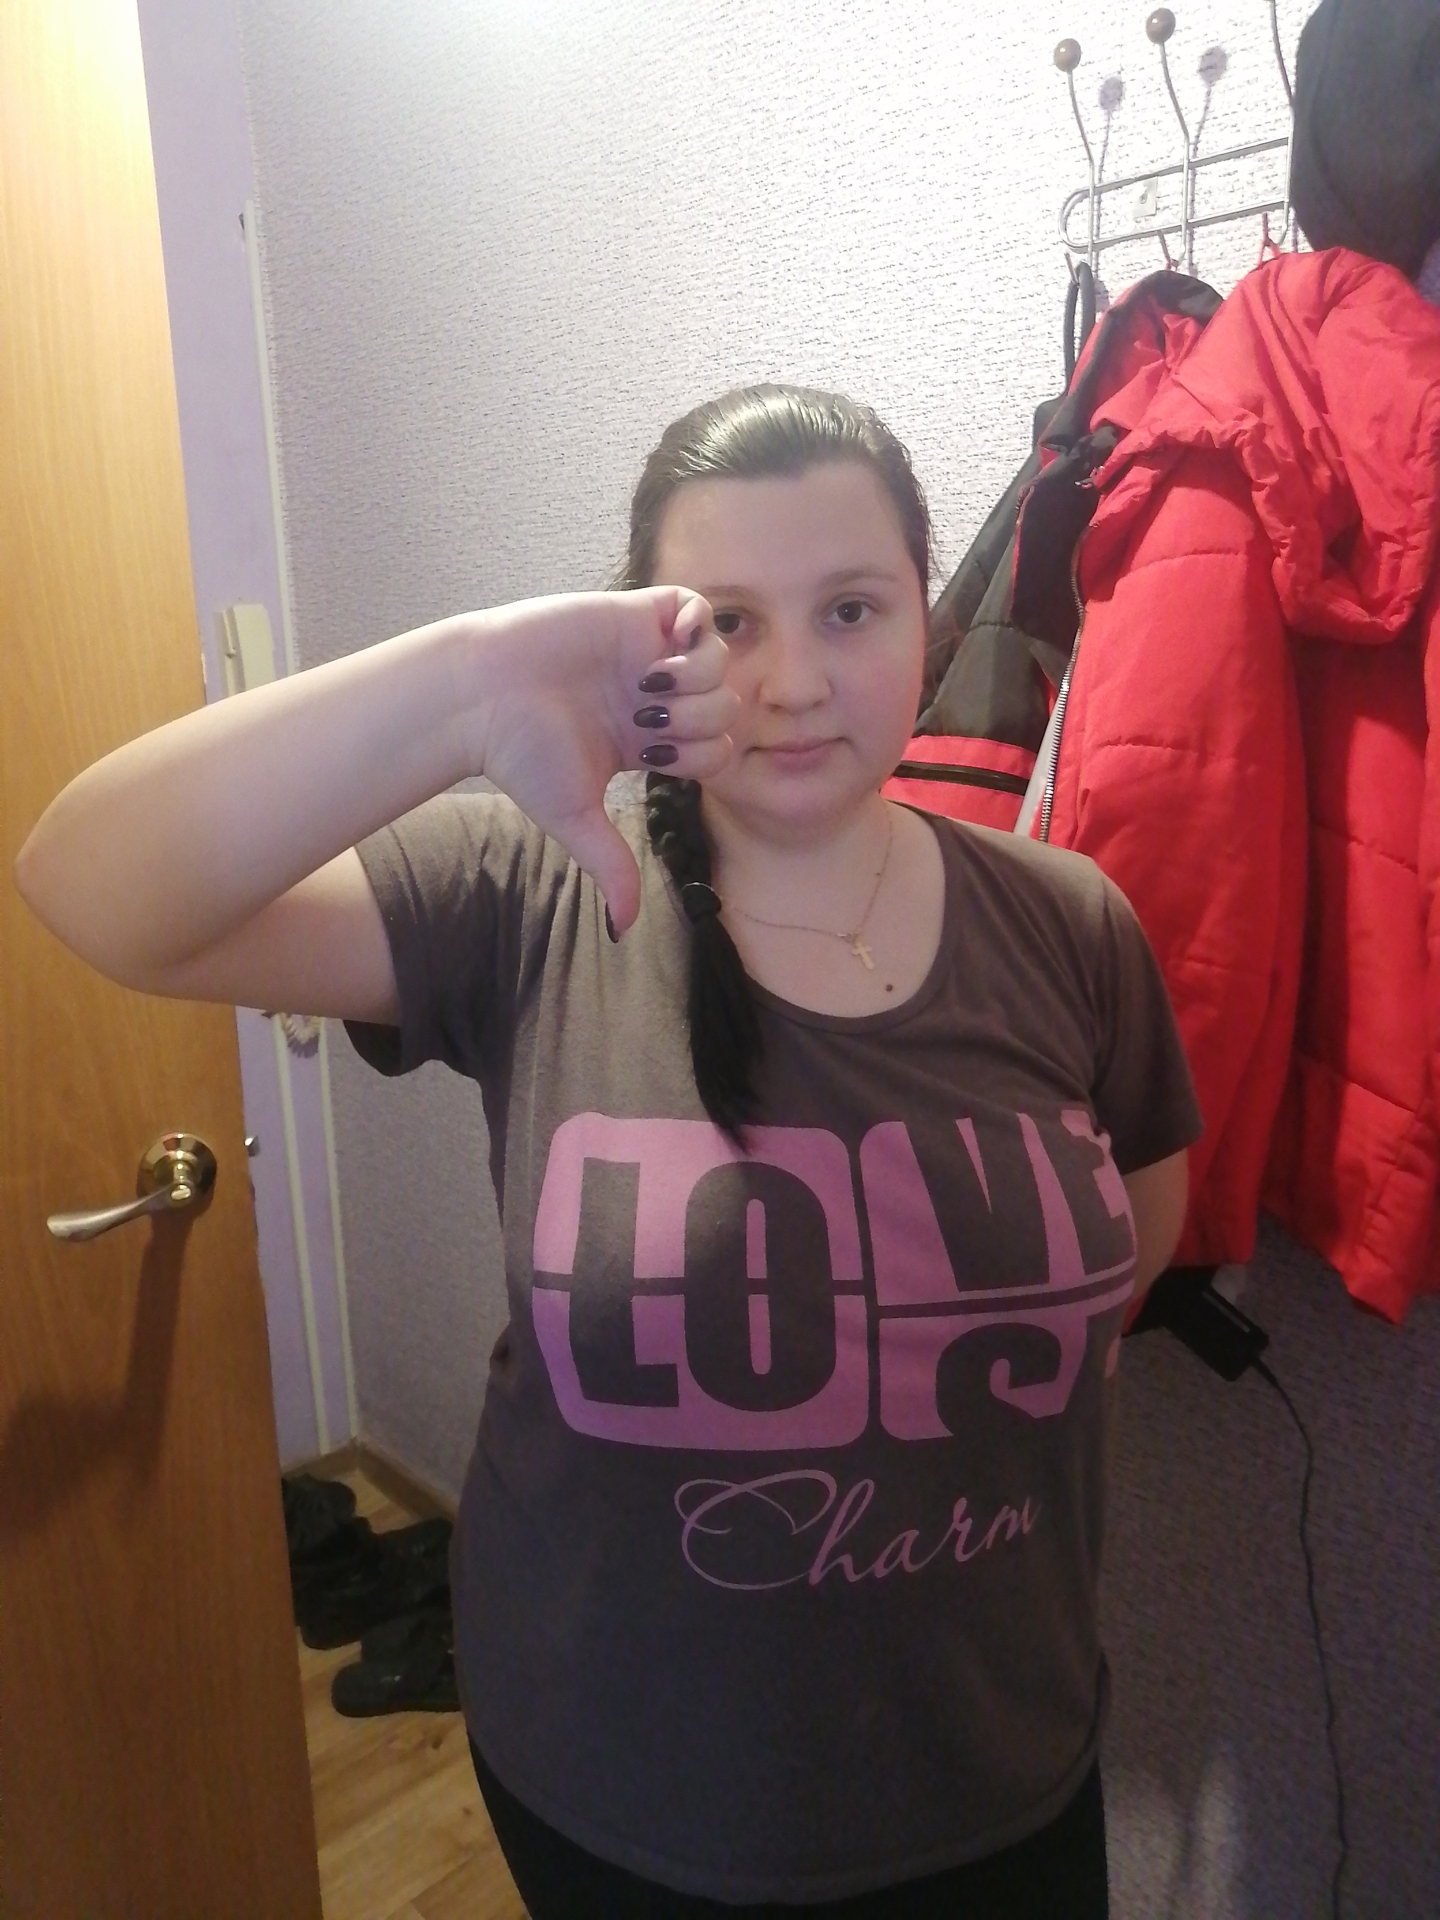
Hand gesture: dislike